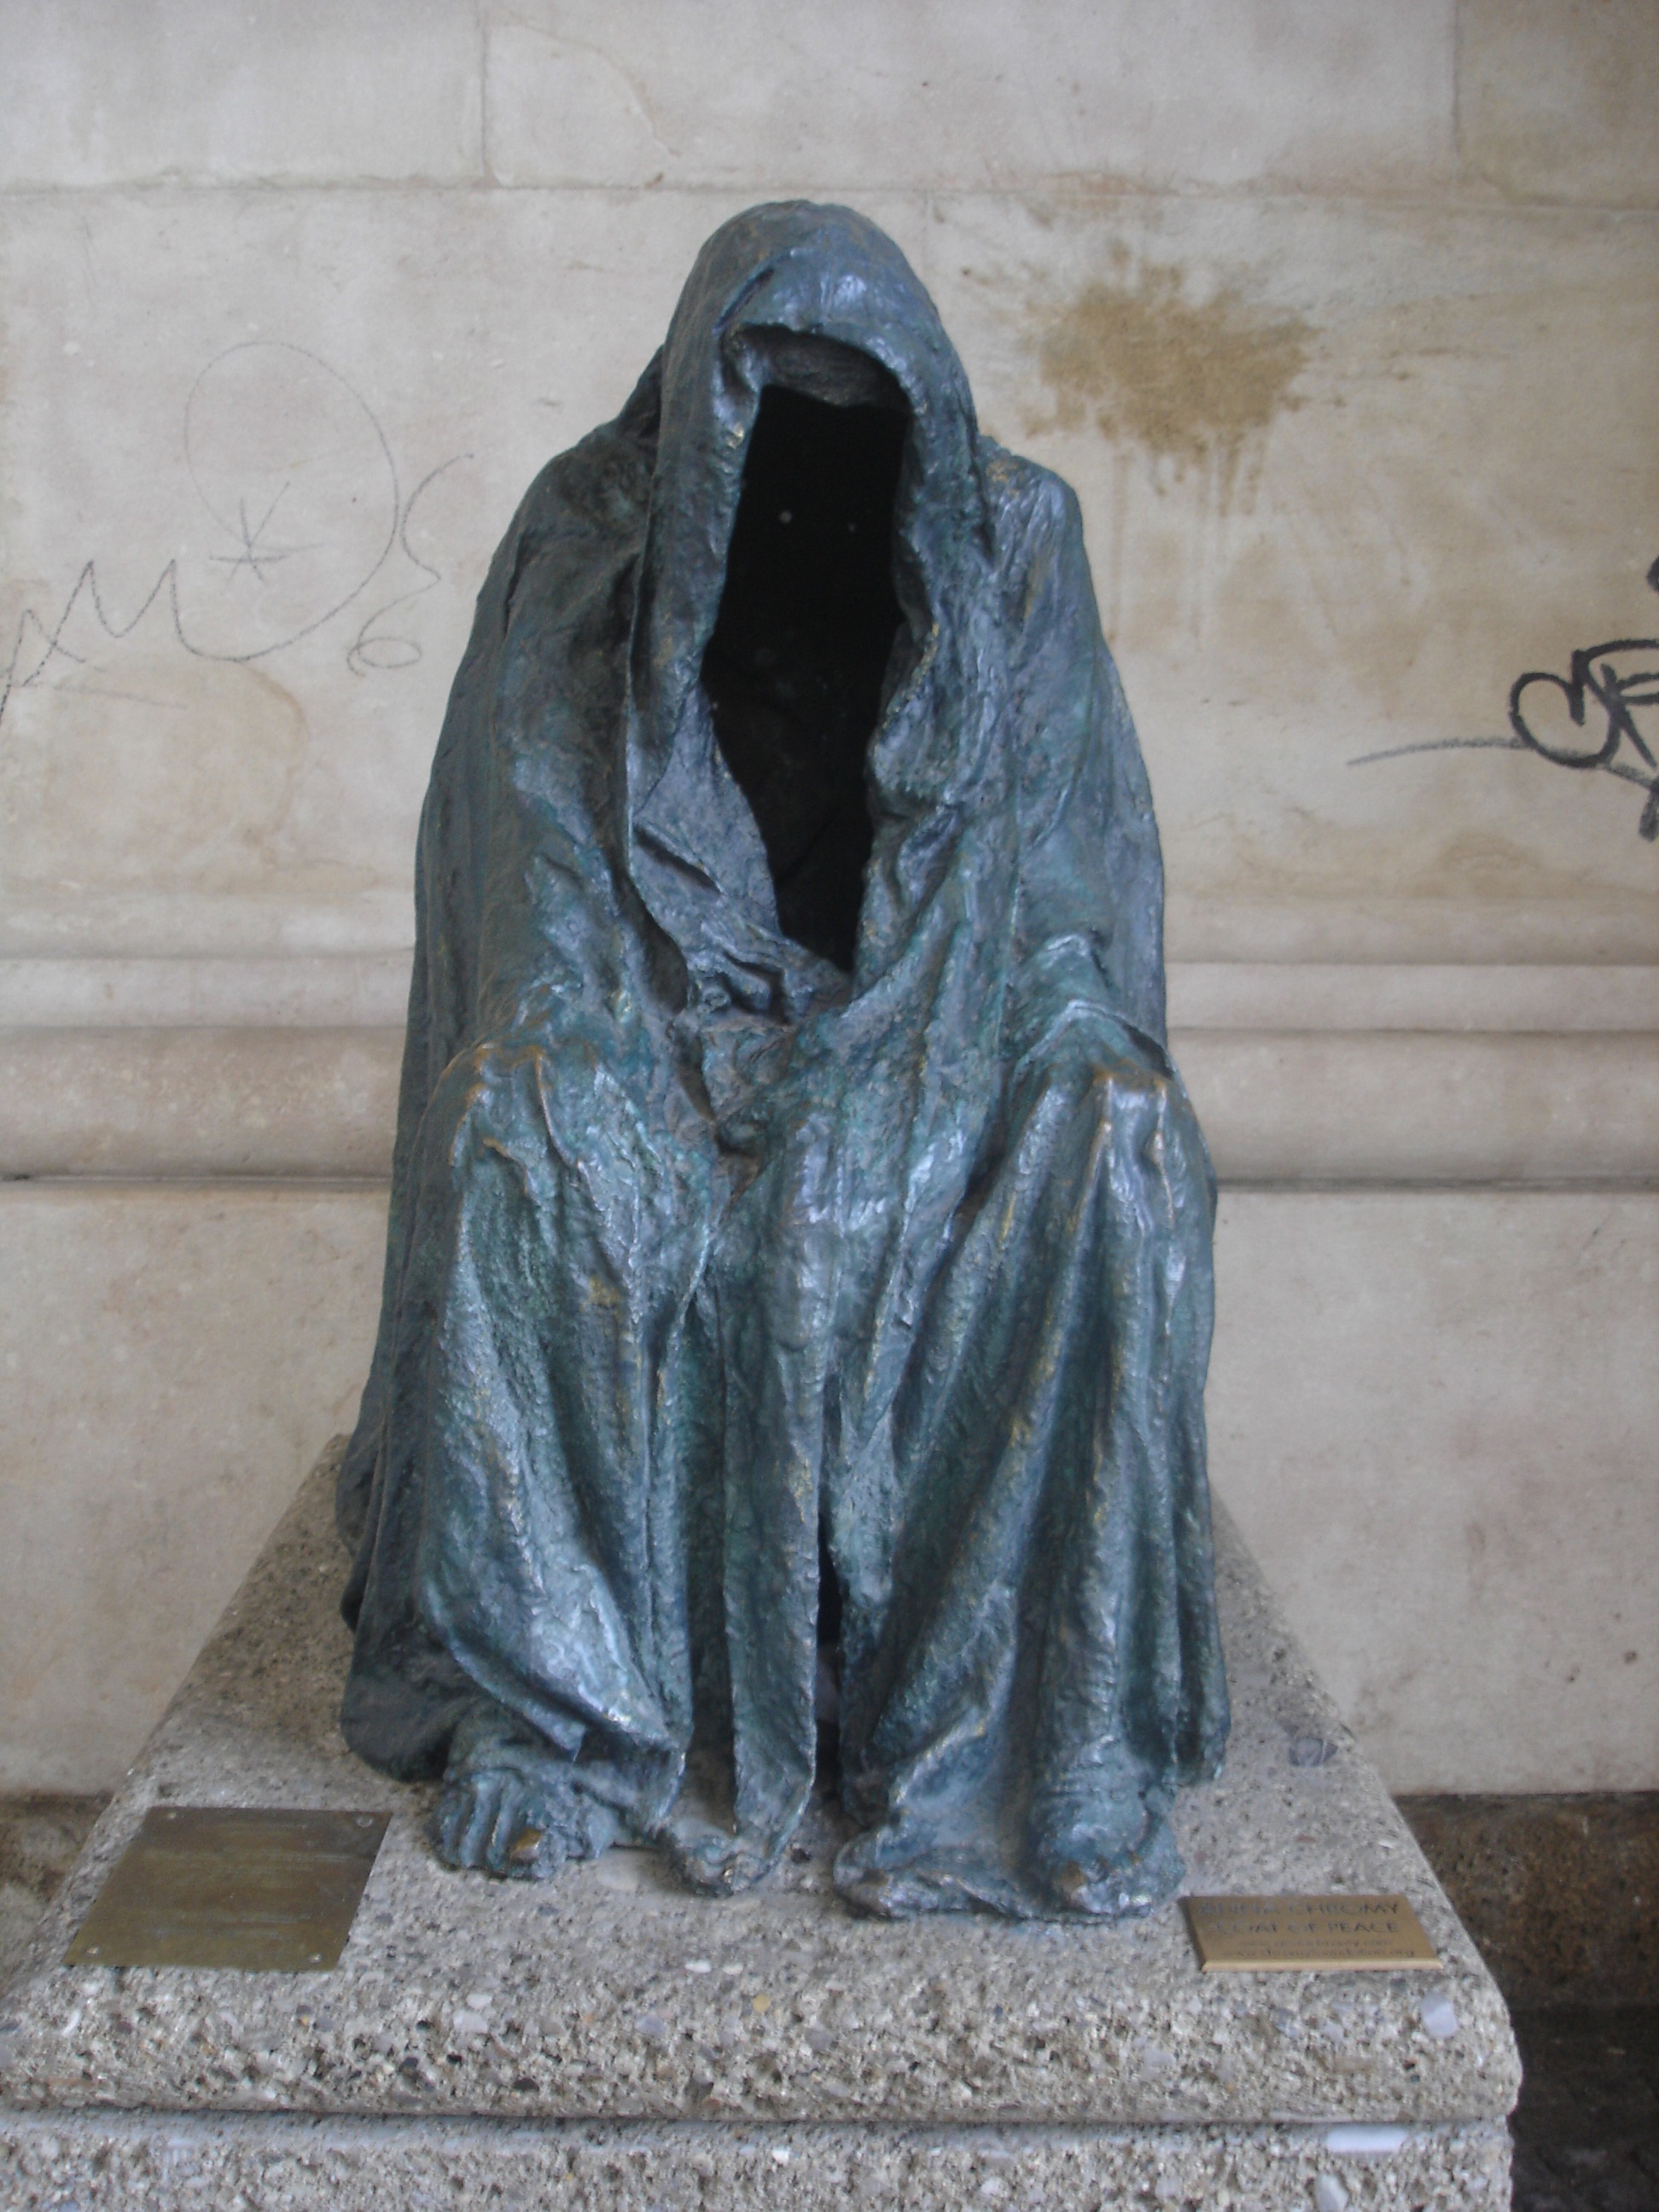
monument, statue, religion, cemetery, cry, grave, face, sculpture, memorial, art, temple, women, spirits, bronze, magic, tomb, carving, spirit, mourning, veil, believe, harmony, stone figure, stone sculpture, bronze statue, stone carving, street statue, ancient history